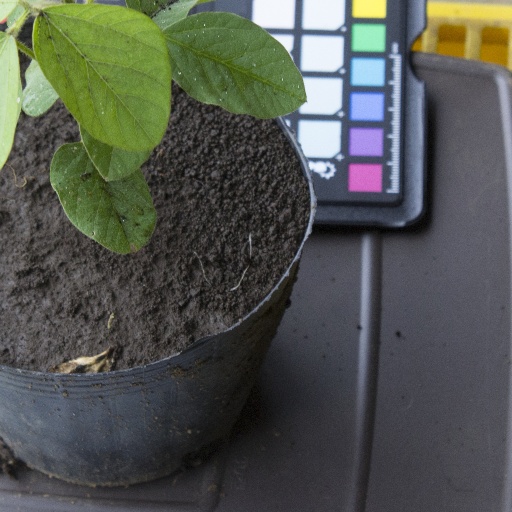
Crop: soybean